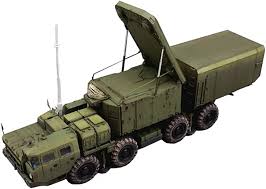
Label: Air Defense